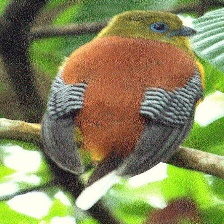
Species: ORANGE BREASTED TROGON
Scientific name: HARPACTES ORESKIOS